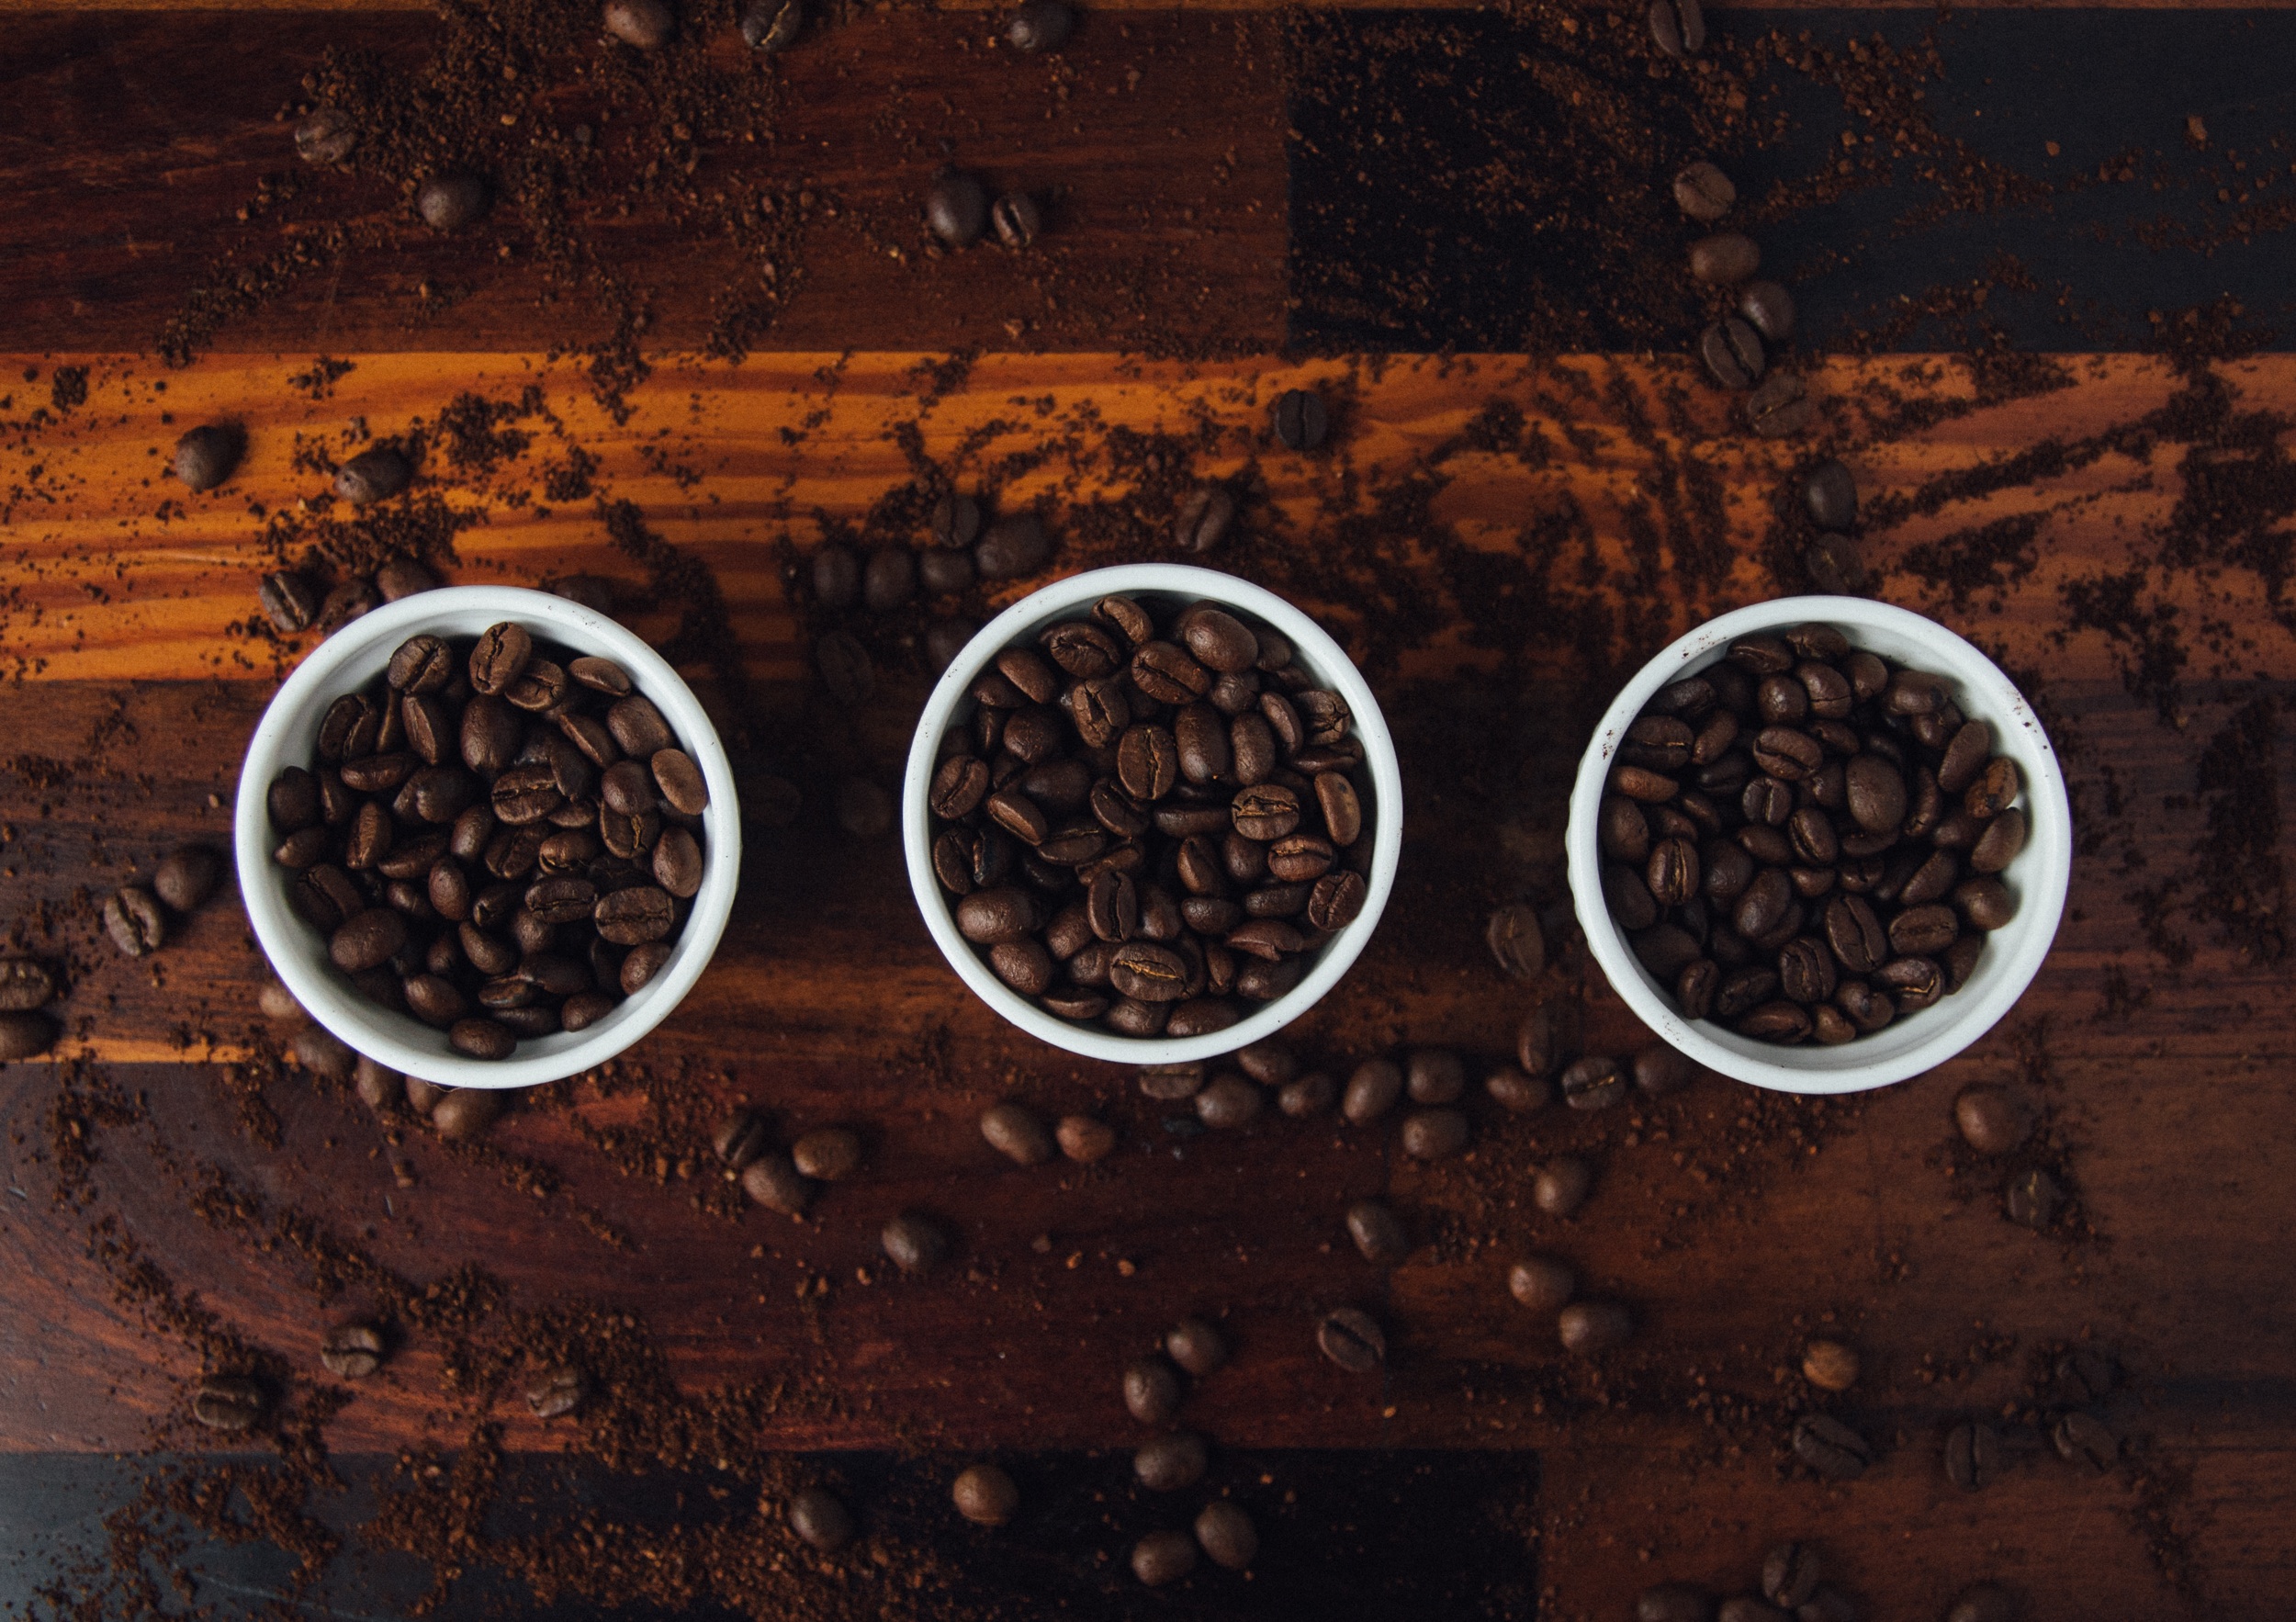
light, wood, number, soil, darkness, circle, shape